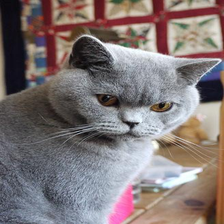
Species: cat
Breed: British Shorthair